Friedrich Christian Laukhard

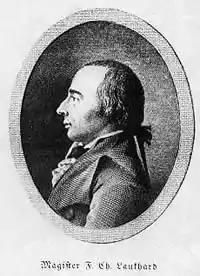
Friedrich Christian Laukhard

Friedrich Christian Laukhard (7 June 1757 – 28 April 1822) was a German novelist, philosopher, historian and theologian.